Chemnitz

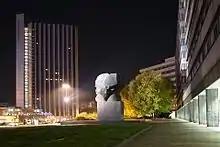
Chemnitz at night, October 2015

After the dissolution of the Länder (states) in the GDR in 1952, Chemnitz became seat of a district. On 10 May 1953, the city was renamed by decision of the East German government to (German: "Karl Marx City") after Karl Marx, in recognition of its industrial heritage and the Karl Marx Year marking the 135th anniversary of his birth and the 70th anniversary of his death. GDR Prime Minister Otto Grotewohl said: